1900 English beer poisoning

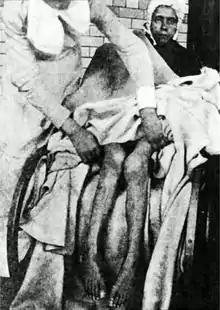
A victim of the epidemic exhibiting complete paralysis of lower limbs with atrophy

In 1900, more than 6,000 people in England were poisoned by arsenic-tainted beer, with more than 70 of the affected dying as a result. The food safety crisis was caused by arsenic entering the supply chain through impure sugar which had been made with contaminated sulphuric acid. The illness was prevalent across the Midlands and North West England, with Manchester being the most heavily affected.